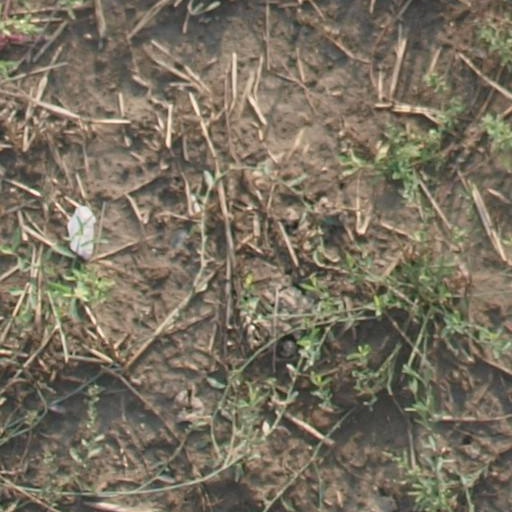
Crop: maize; corn